Dokha

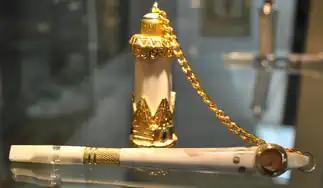
A stone and gold-encrusted medwakh pipe, and a chanta, used for storing the dokha tobacco

Dokha is almost exclusively smoked out of an elongated pipe called a midwakh (alternatively spelled 'medwakh'). The traditional midwakh has no filter, but more recent variations contain a removable, stem-mounted filter. A small container called a chanta is sometimes used to store and dispense the tobacco. Approximately 0.5-1 grams of dokha tobacco is smoked at a time, and is usually consumed in about two inhalations. One study estimates that a typical daily user of dokha consumes approximately 6 grams of product in around 12 smoking sessions.